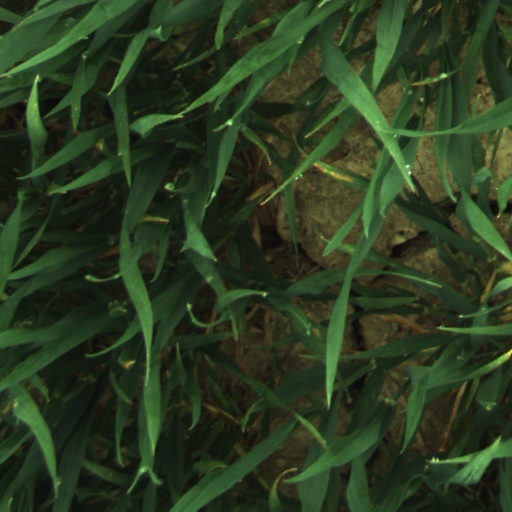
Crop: wheat